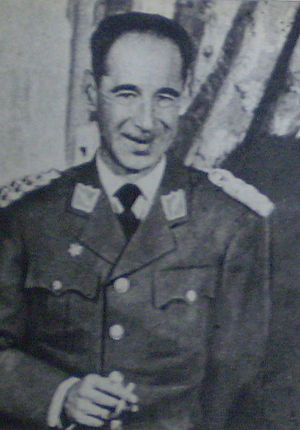
Bolivias præsidenter / Liste over Bolivias præsidenter
Bolivias præsident, er statsoverhoved og regeringsleder i Bolivia. I henhold til den nuværende forfatning vælges præsidenten ved valg for en fem-årig periode.